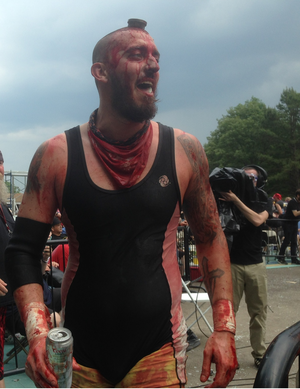
Mance Warner est un catcheur américain actuellement en contrat à la Major League Wrestling. Il a déjà combattu à la Combat Zone Wrestling, où il est un ancien champion du monde poids lourd et à la IWA Mid-South, où il a remporté à la fois le championnat poids lourd de l'IWA Mid-South et le championnat par équipe.
Le catch hardcore est une forme extrême de catch. Il se définit par l'absence de disqualification : l'utilisation d'objets, les interventions extérieures et nombre de gestes interdits en stipulation normale sont autorisés.